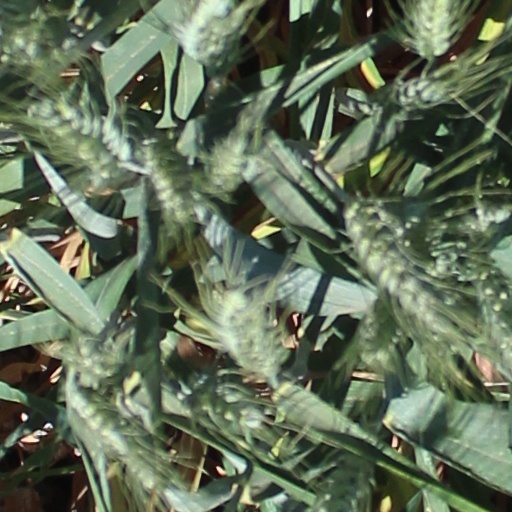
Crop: wheat